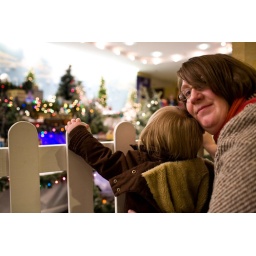
Ella watching the train display at the base of the John Hancock tower in Chicago.